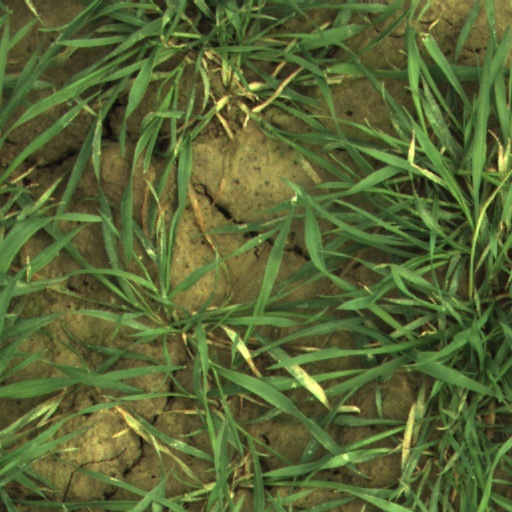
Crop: wheat